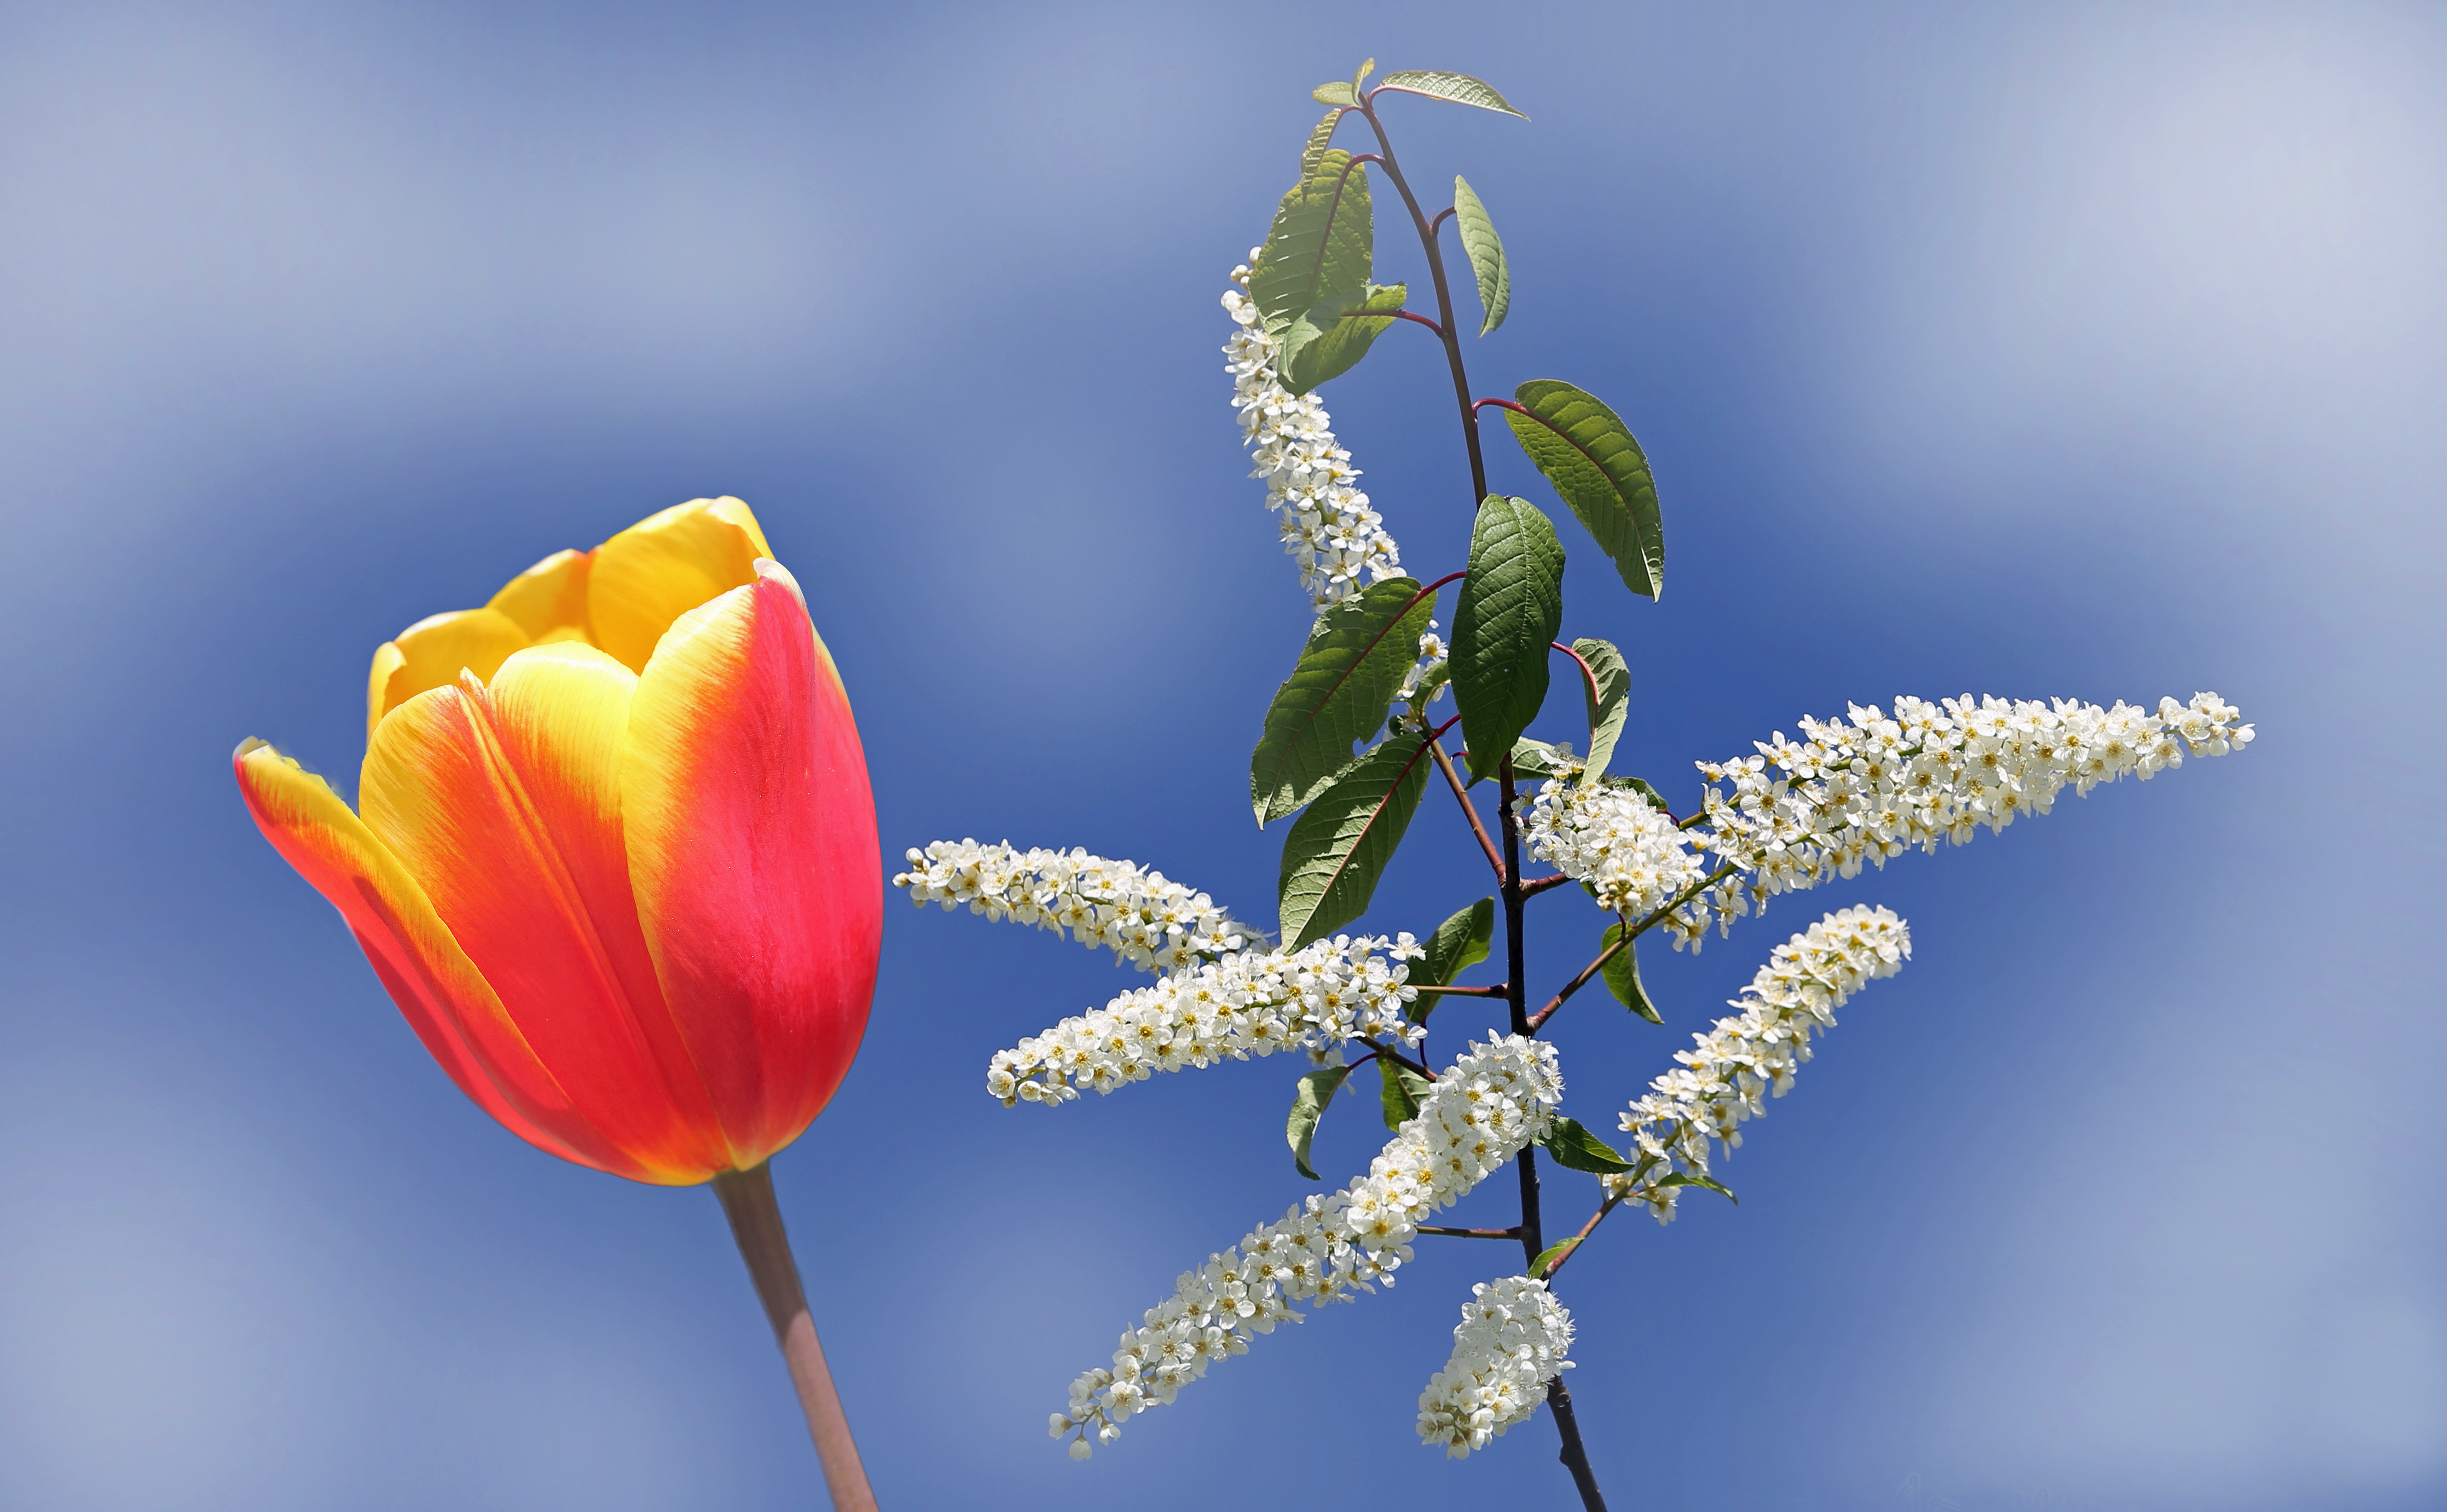
landscape, nature, branch, blossom, light, plant, sky, photography, leaf, flower, petal, bloom, summer, pollen, spring, green, contrast, botany, blue, flora, wildflower, close up, leaves, photoshop, rays, bill, exotic, bud, mood, glade, macro photography, flowering plant, plant stem, land plant